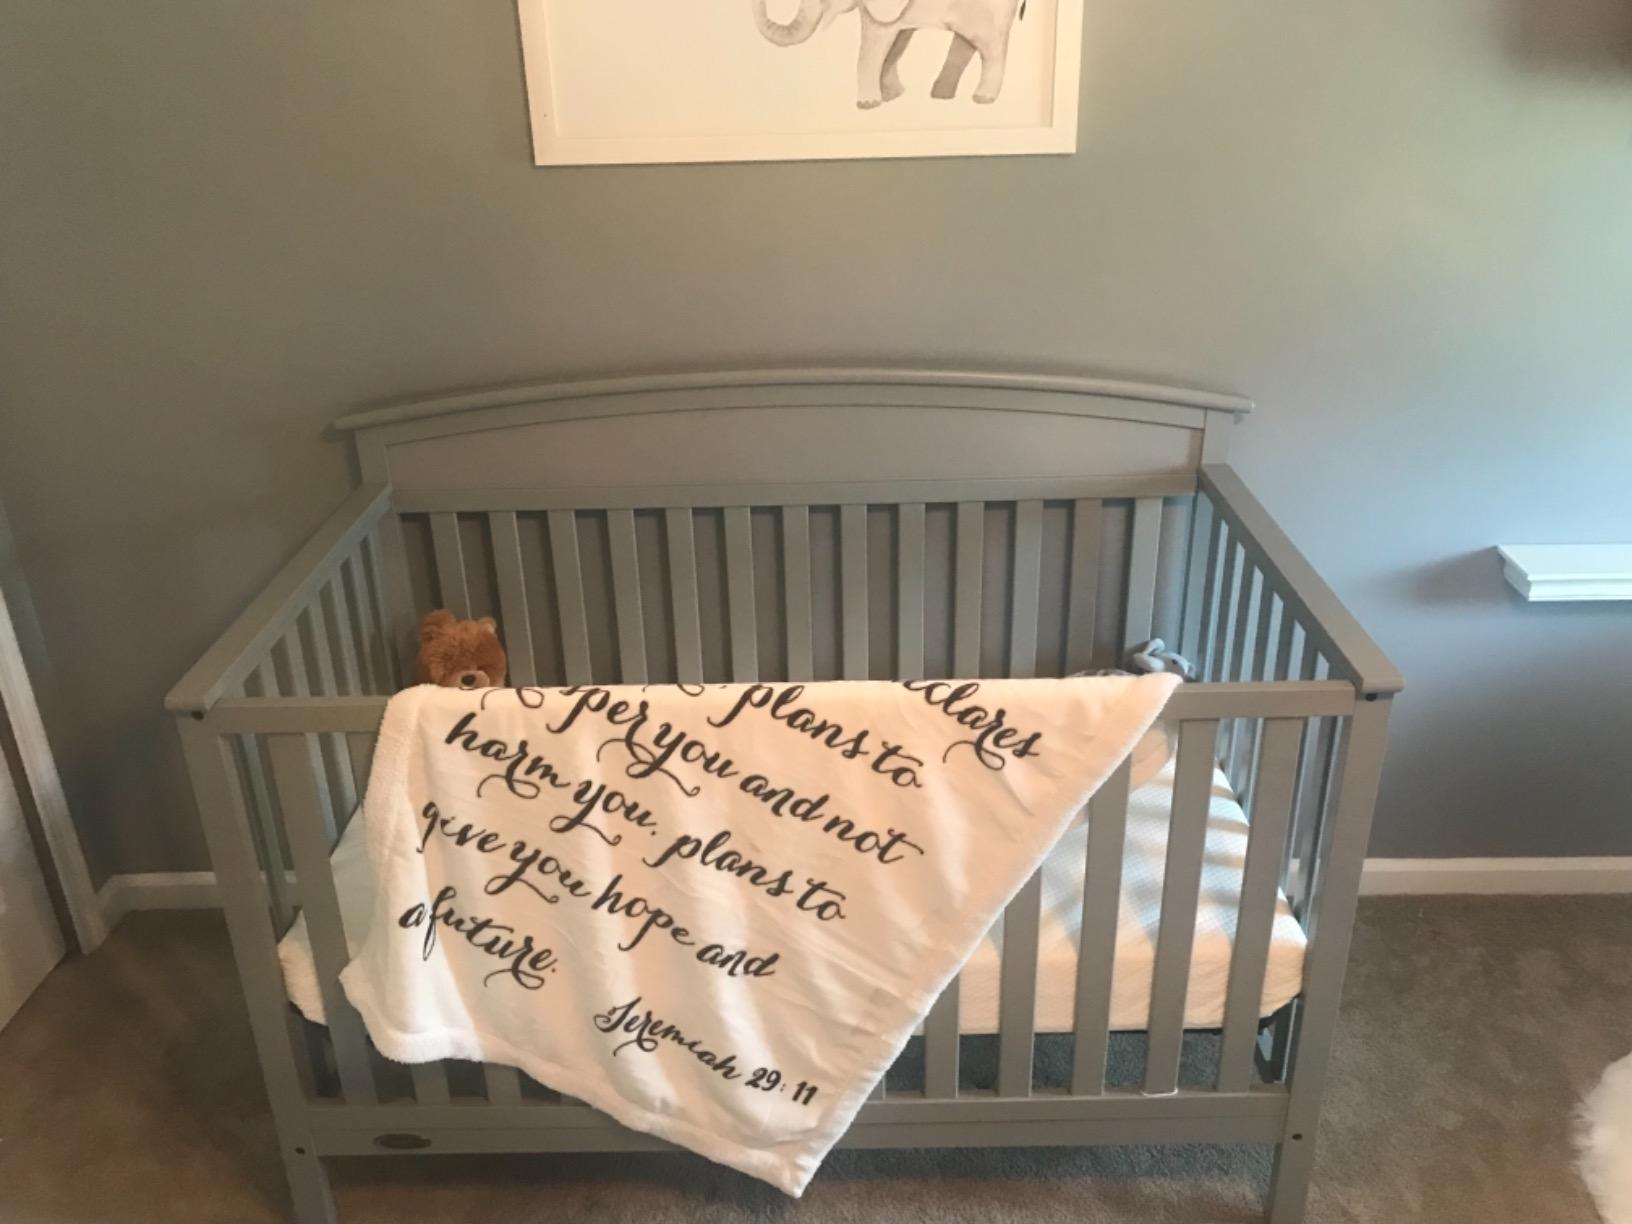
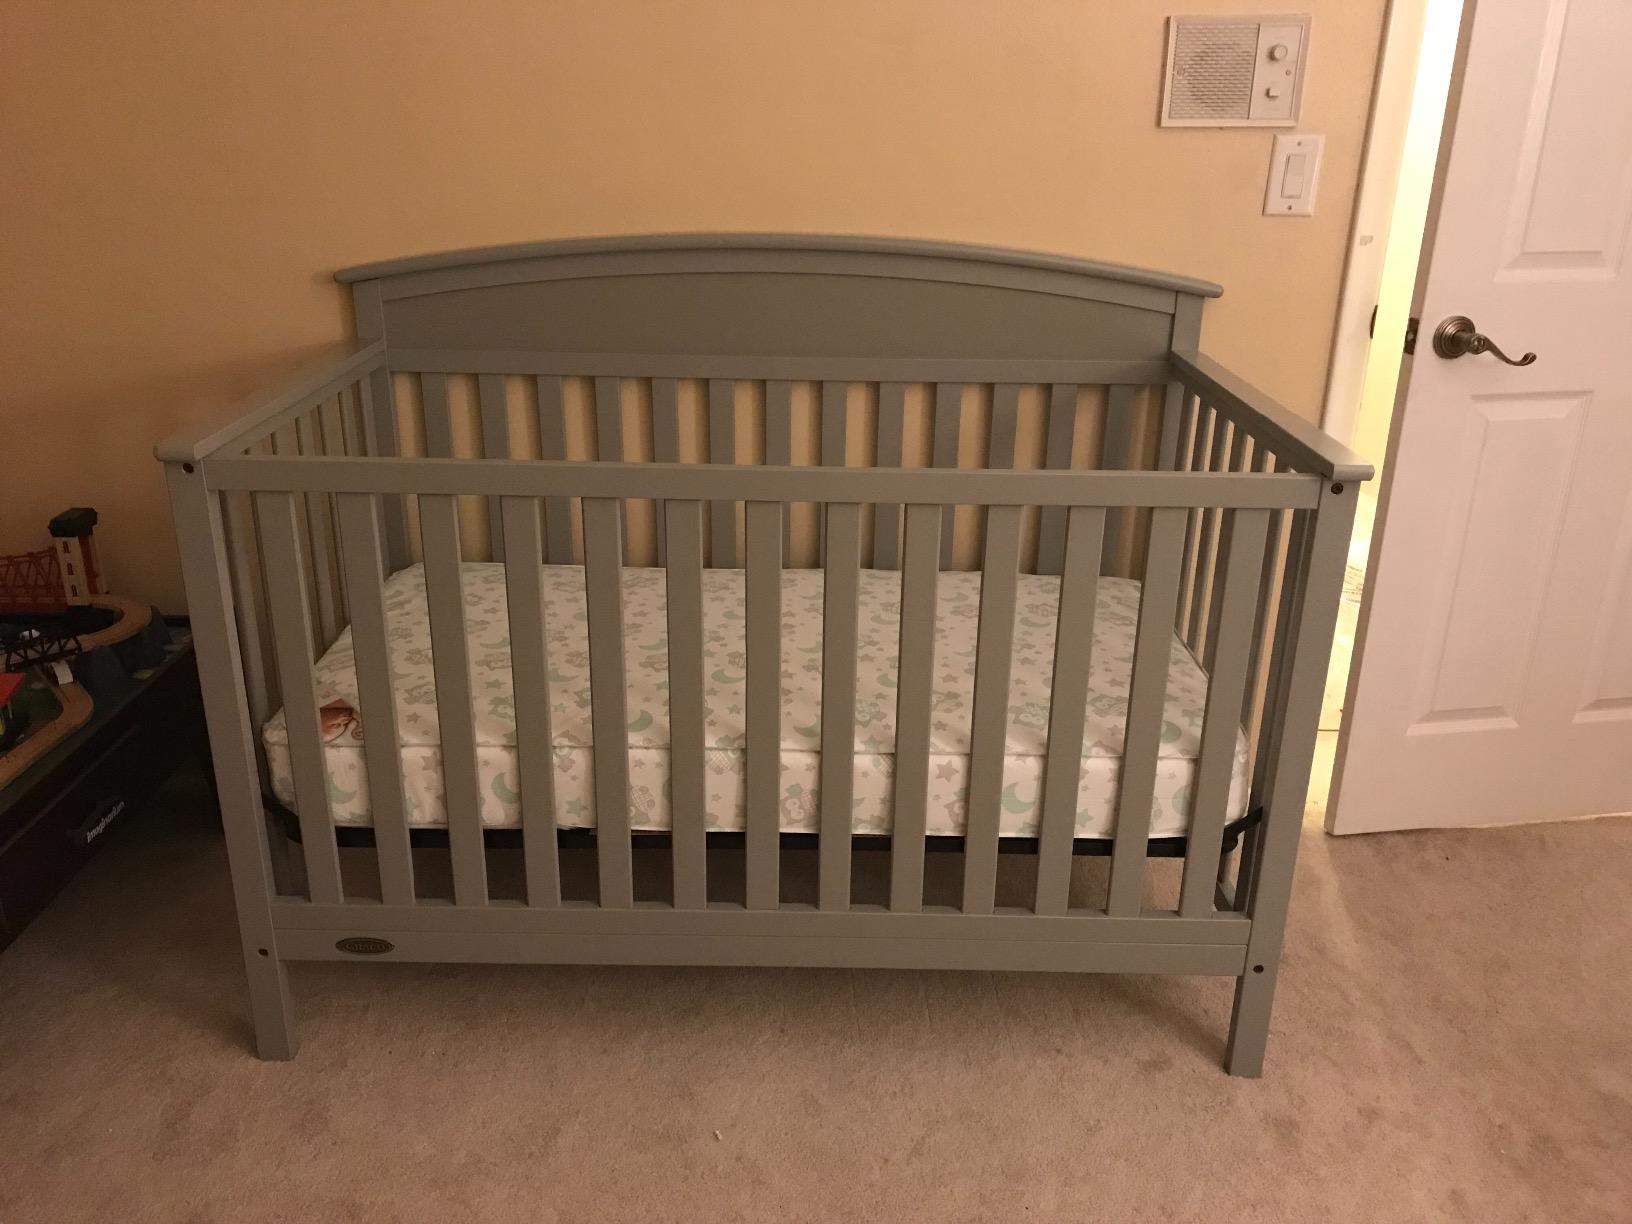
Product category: products_crib
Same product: yes